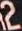
Number: 2